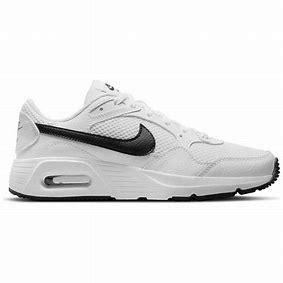
Brand: Nike
Model: Air Max SC